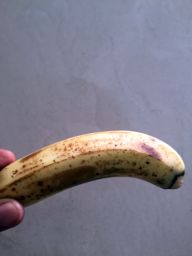
Fruit: Banana
Quality: Bad